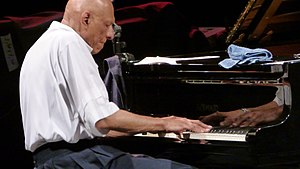
Kirk Lightsey
Kirk Lightsey. San Javier Jazz Festival, 2016
"Kirkland ""Kirk"" Lightsey er en amerikansk jazzpianist.